Republic of Haiti (1820–1849)

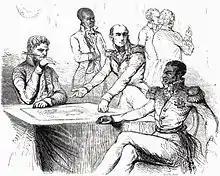
Boyer (right) and Baron Mackau (left) negotiating the Franco-Haitian Treaty of 1825.

After the annexation of Spanish Haiti, Boyer took full powers with the title of "Supreme Chief of the Nation", with the right to choose his successor.